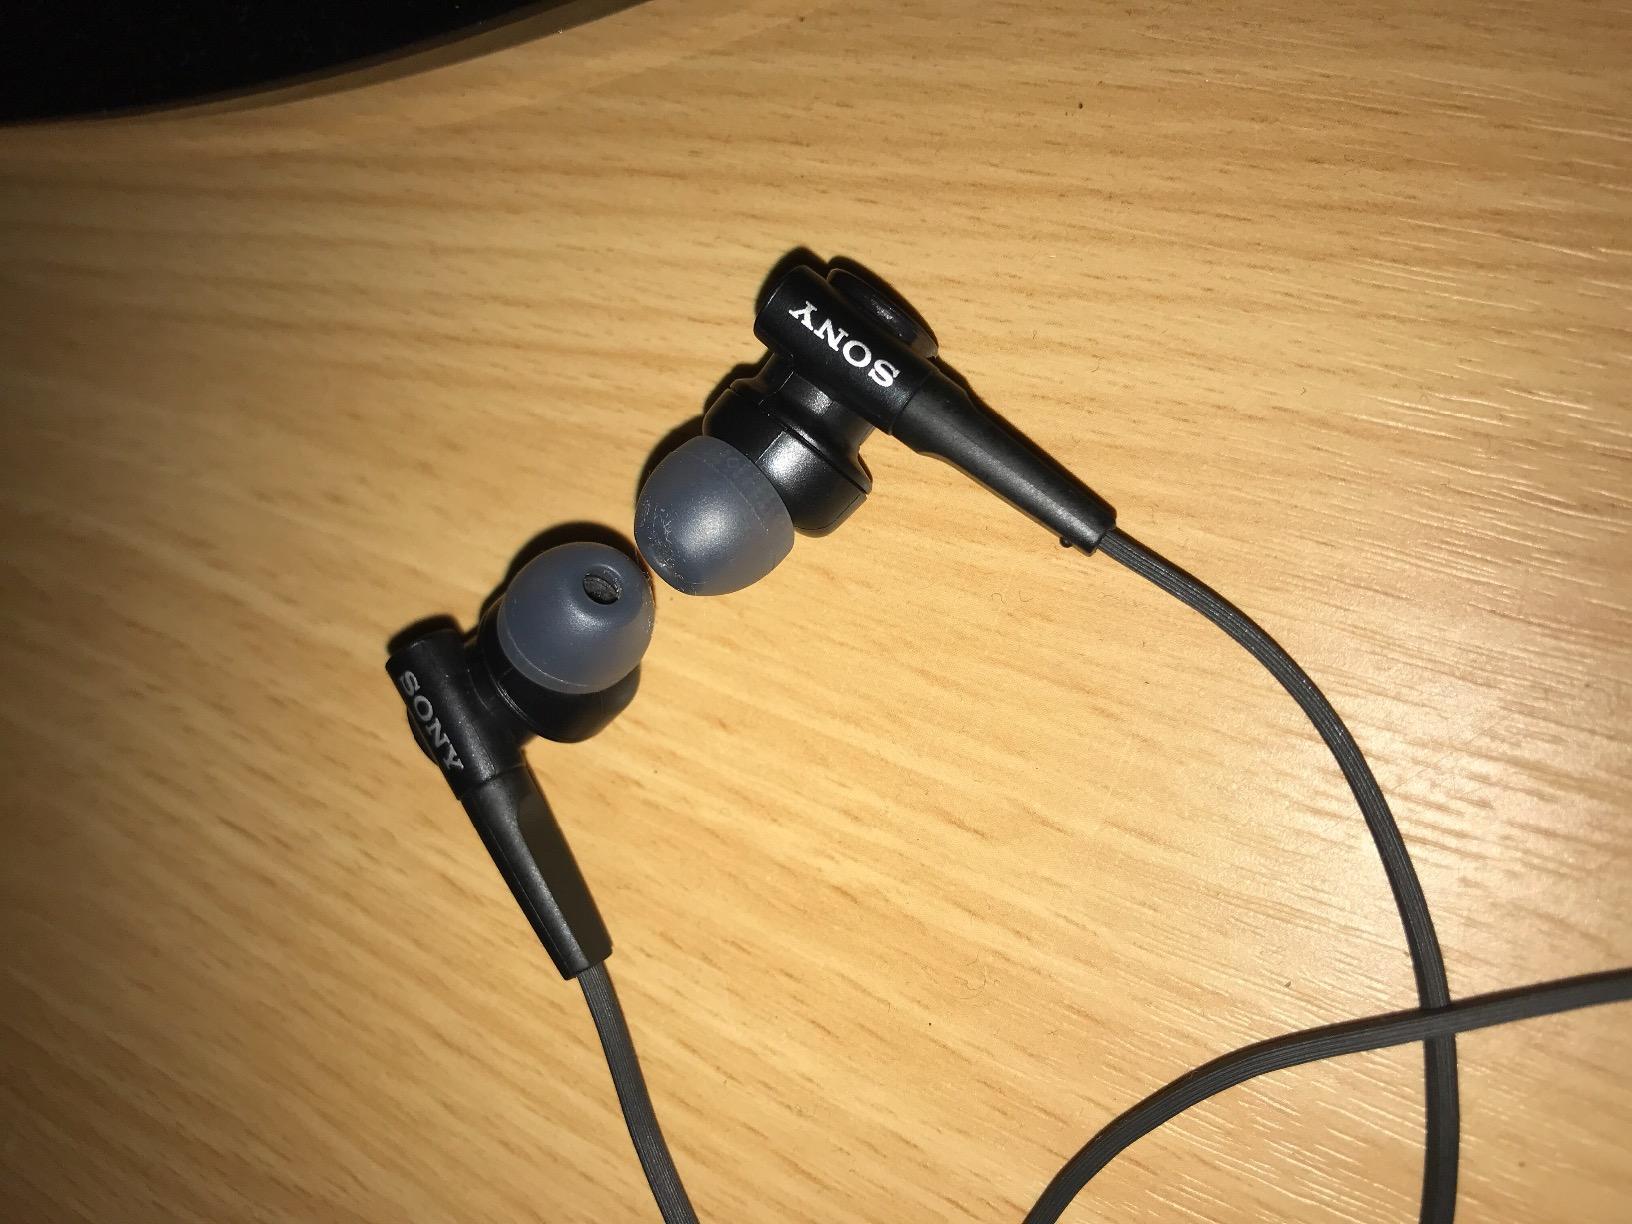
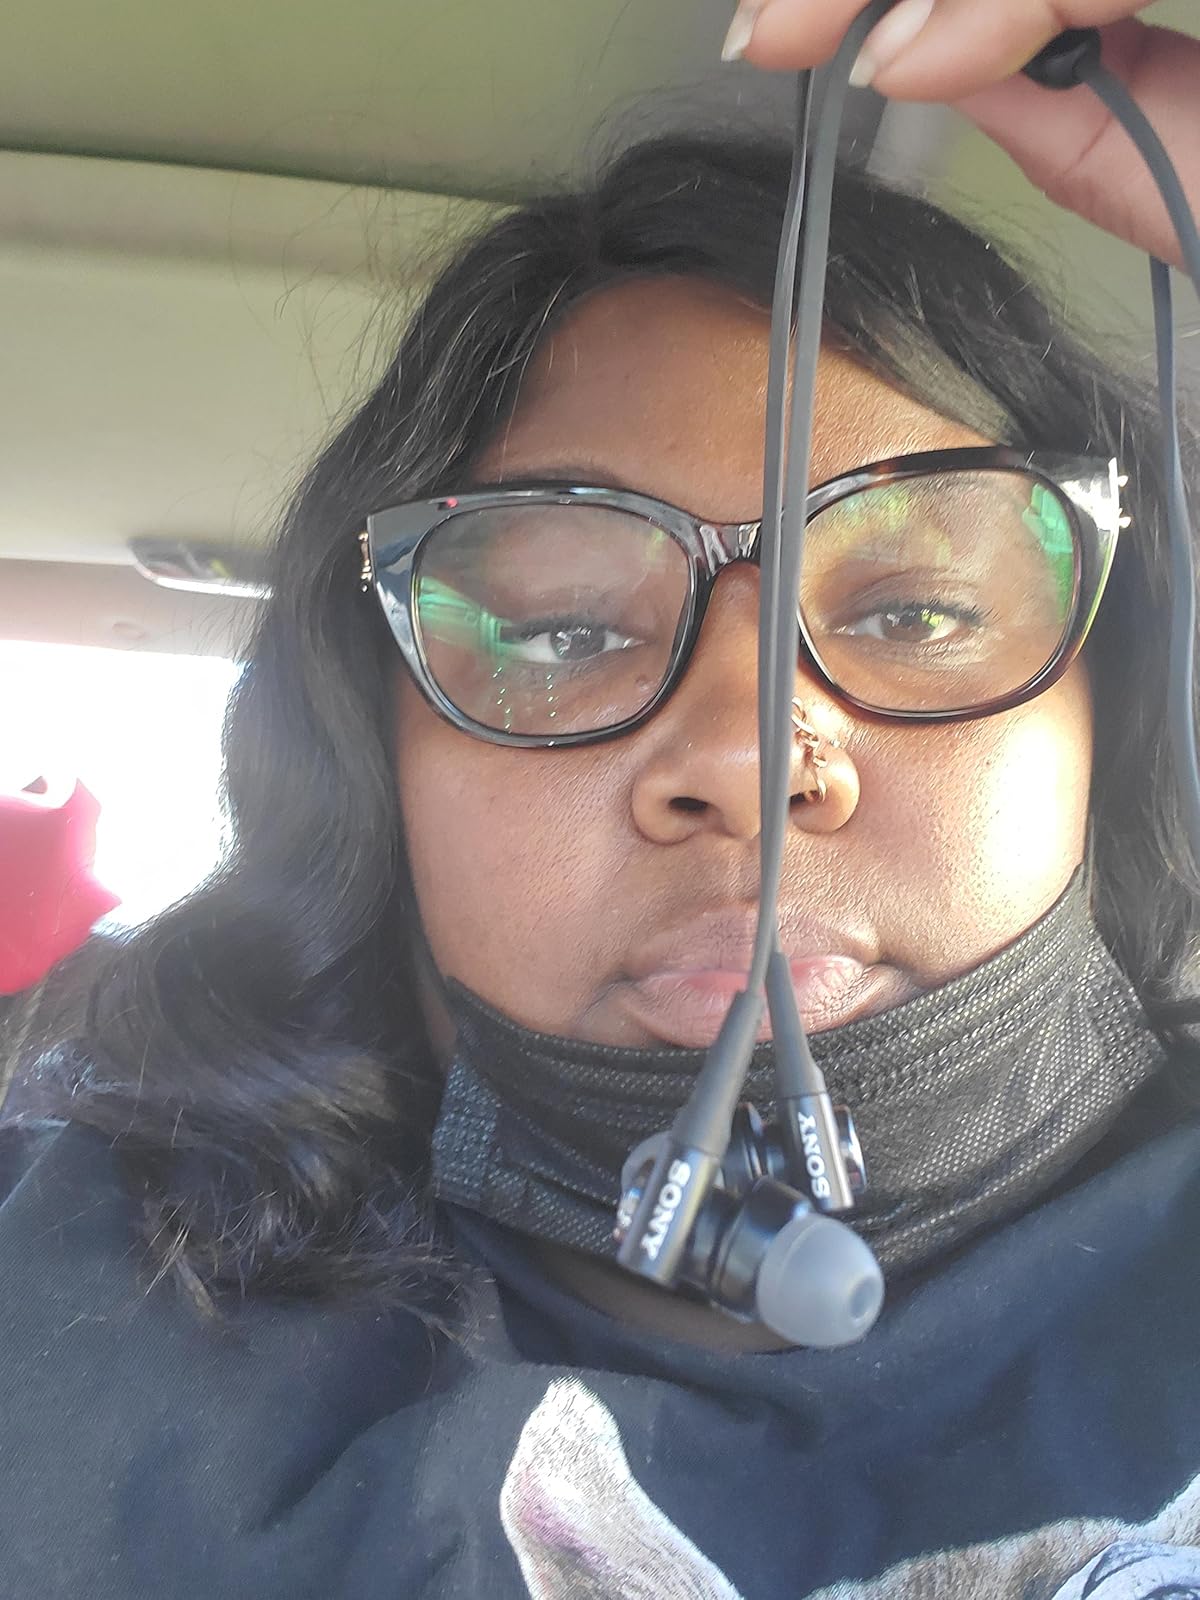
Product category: headphones
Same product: yes